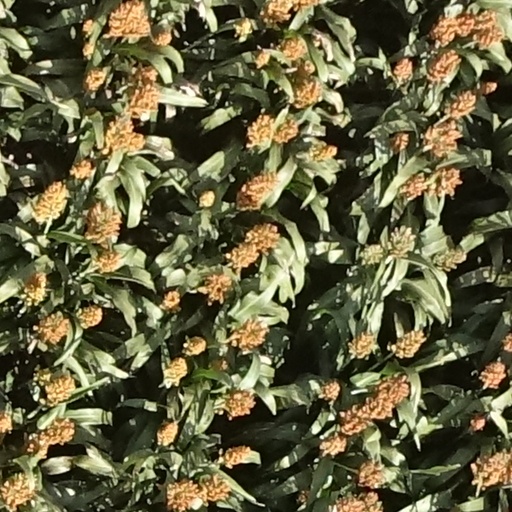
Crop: sorghum